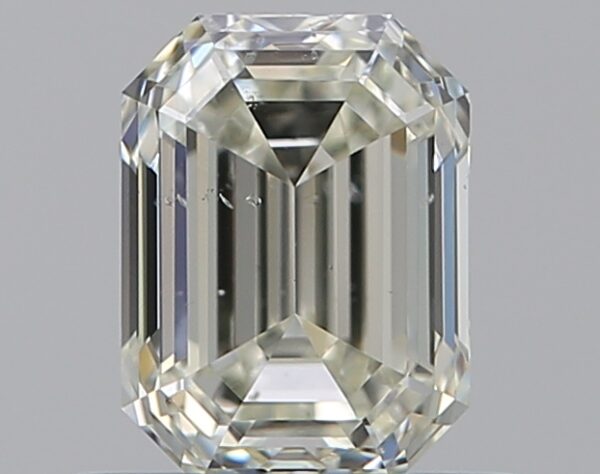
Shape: emerald
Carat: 0.6
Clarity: SI1
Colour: K
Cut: EX
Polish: EX
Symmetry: EX
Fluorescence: F
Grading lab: GIA
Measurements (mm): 5.47 x 4.05 x 2.76